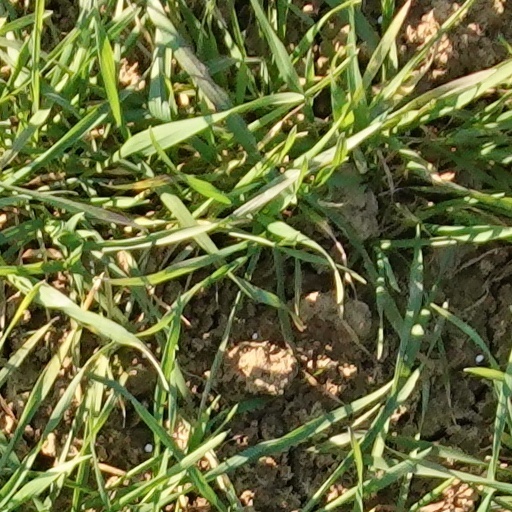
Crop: wheat